Thysanura

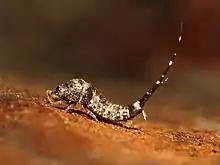
A typical member of the order Archaeognatha

Although the group Thysanura is no longer recognized, the name still appears in some published material. Another name used to separate the two groups from winged insects is Apterygota.